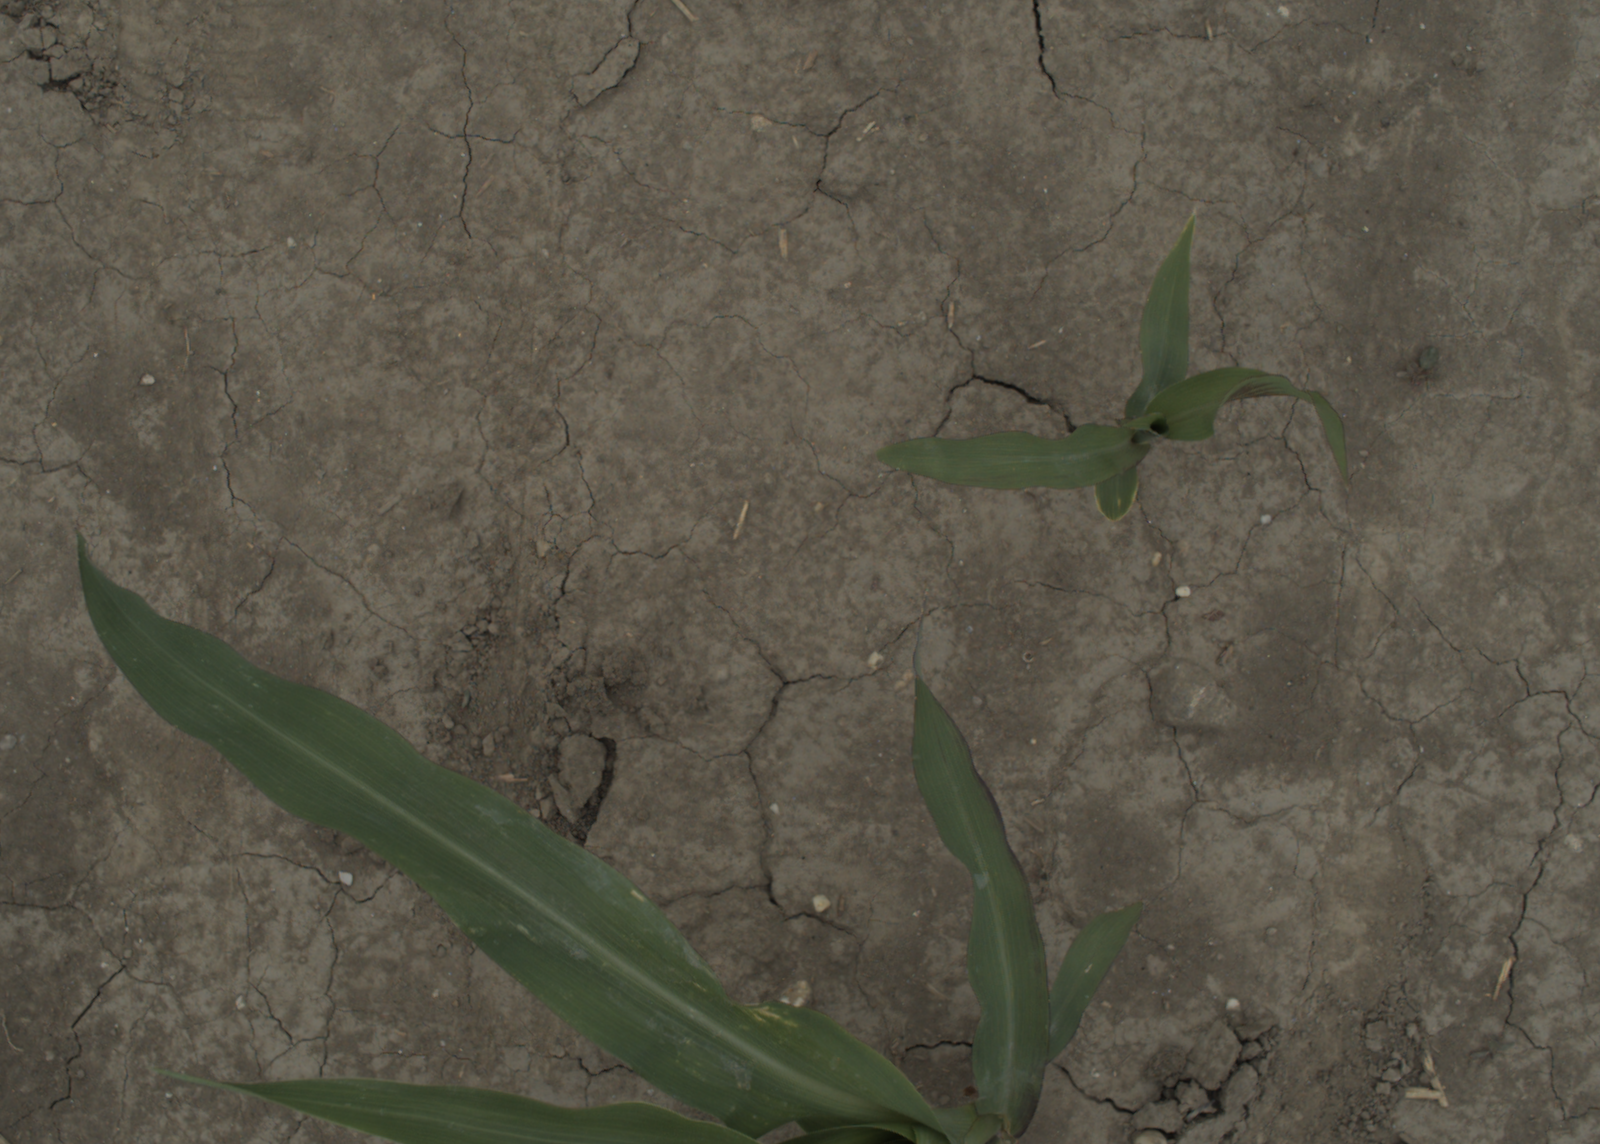
Capture date: 05.07.2021 13:23:15
Weather: cloudy
Wind: medium
Seeding date: 08.06.2021
Plant canopy height (mm): 961